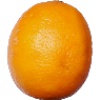
Label: Lemon Meyer 1